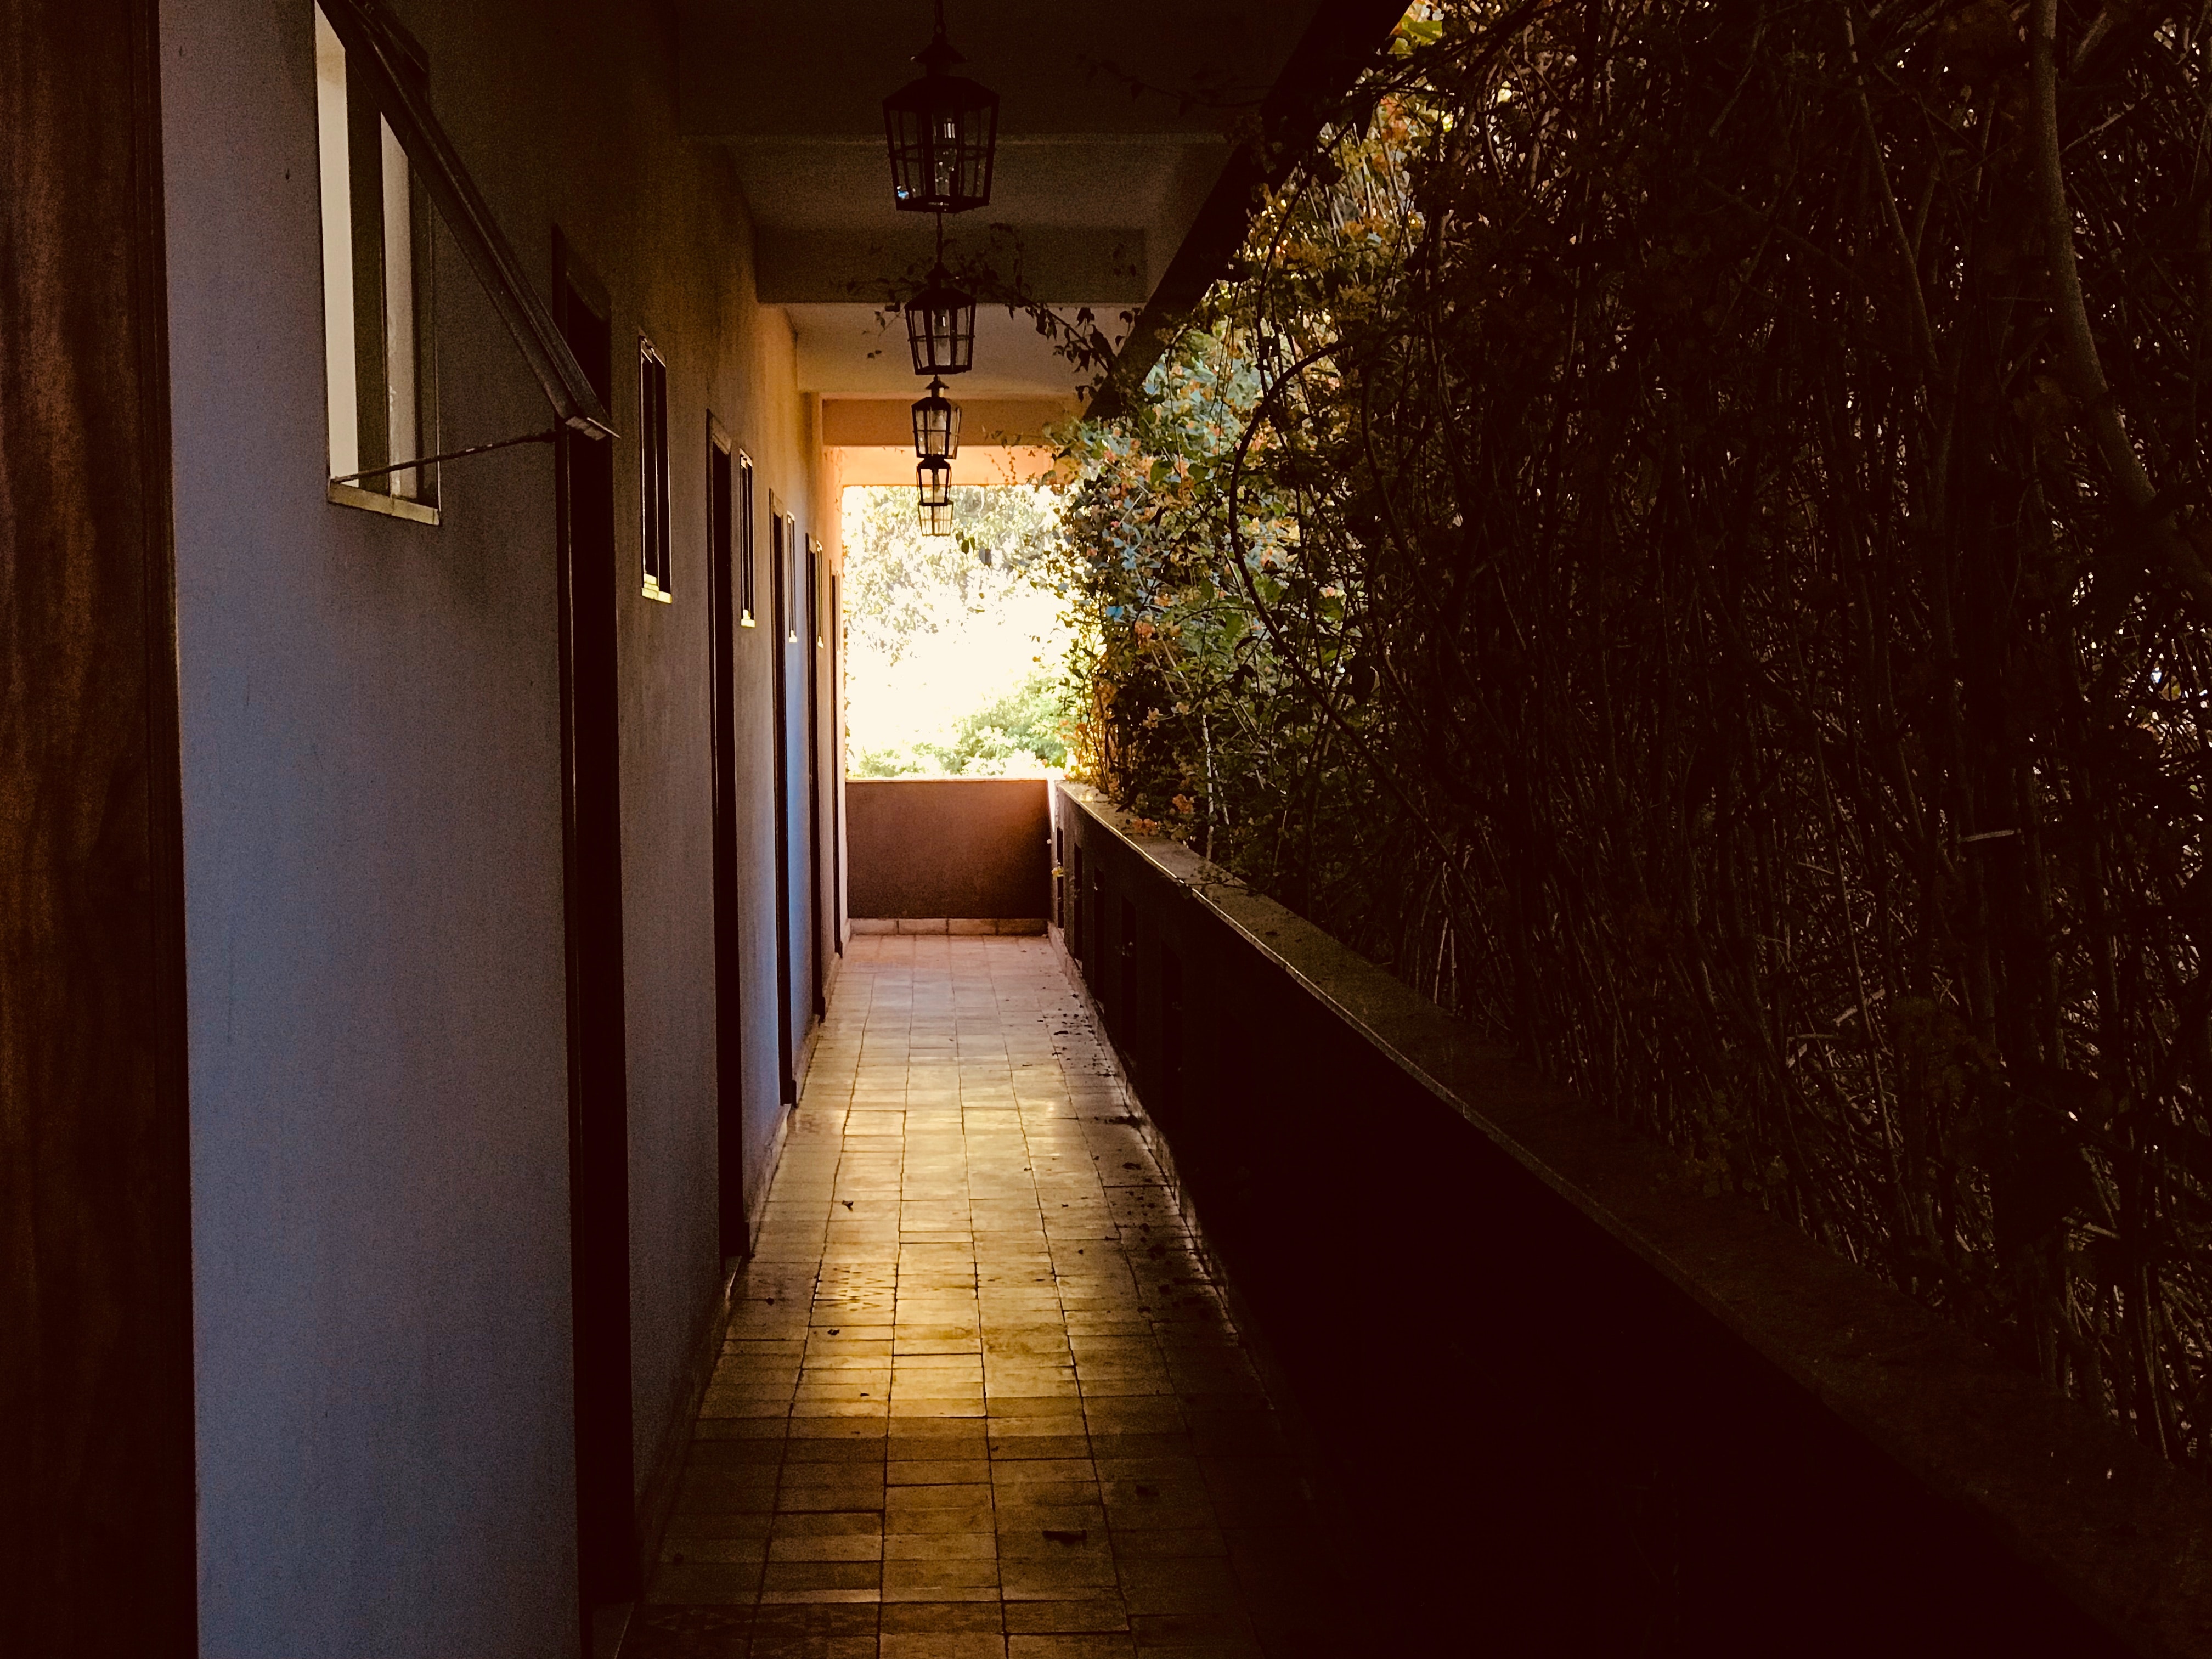
light, lighting, alley, wall, architecture, infrastructure, night, room, sunlight, tree, building, floor, shadow, light fixture, street, flooring, wood, road, Tints and shades, darkness, door, house, plant, hall, ceiling